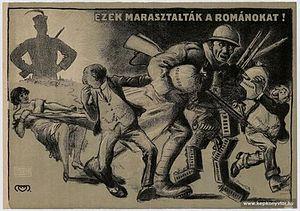
Miltiades Manno est un athlète hongrois, joueur de football, cycliste, rameur. Il est aussi artiste-peintre et sculpteur.